Dr. John H. Stumberg House

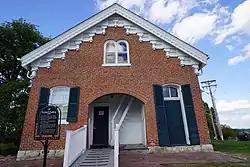

Dr. John H. Stumberg House is a historic home located at St. Charles, St. Charles County, Missouri, United States. It was built in 1869–1870, and is a two-story, "T"-plan, red brick dwelling on a stone foundation. It has a cross-gable roof with dormers and decorated cornice.